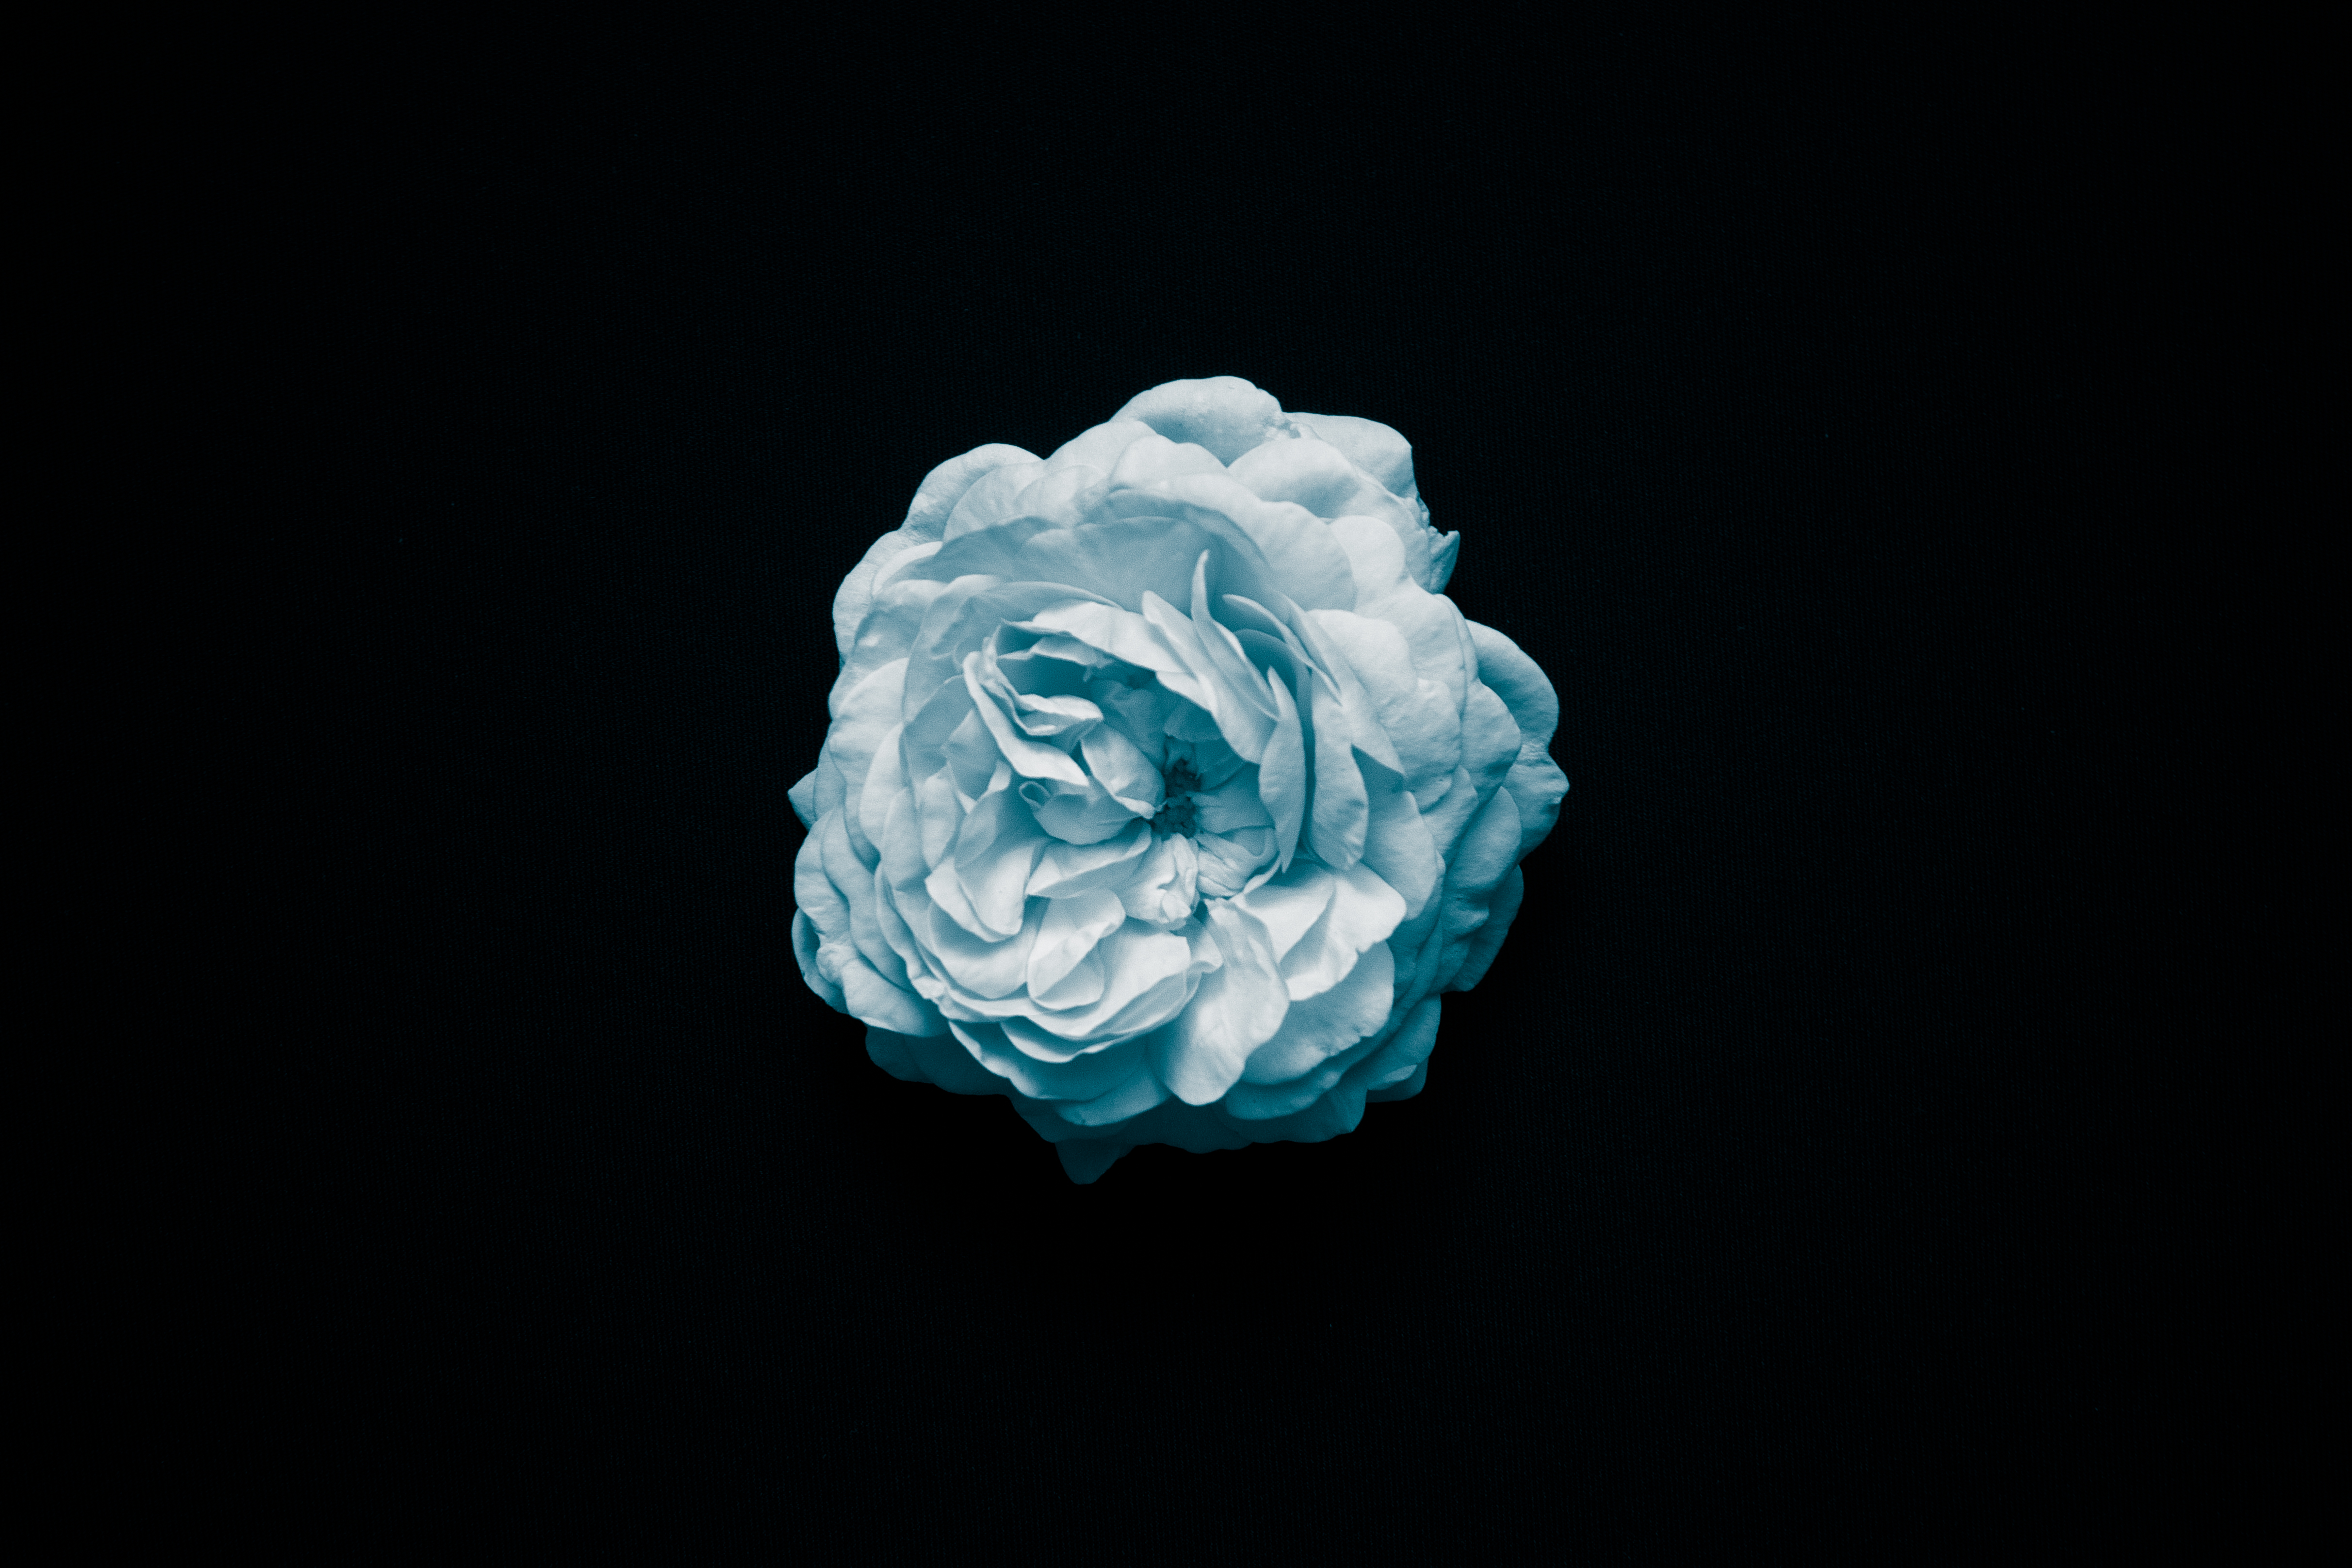
nature, blossom, plant, white, flower, petal, bloom, rose, blue, flora, jewellery, organ, macro photography, flowering plant, hd wallpaper, land plant, fashion accessory